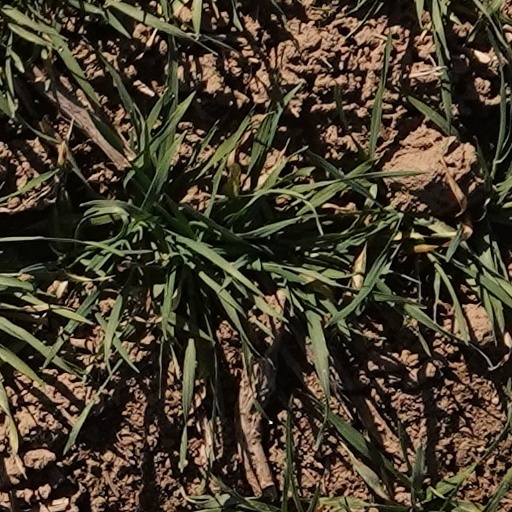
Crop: wheat